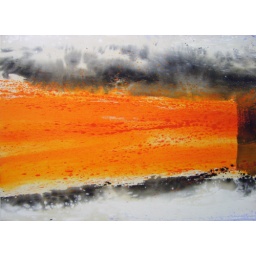
Acrylic on canvas. examining the vibrating reflections on a bus window parked outside the new modern art gallery in Middlesborough, Teesside.